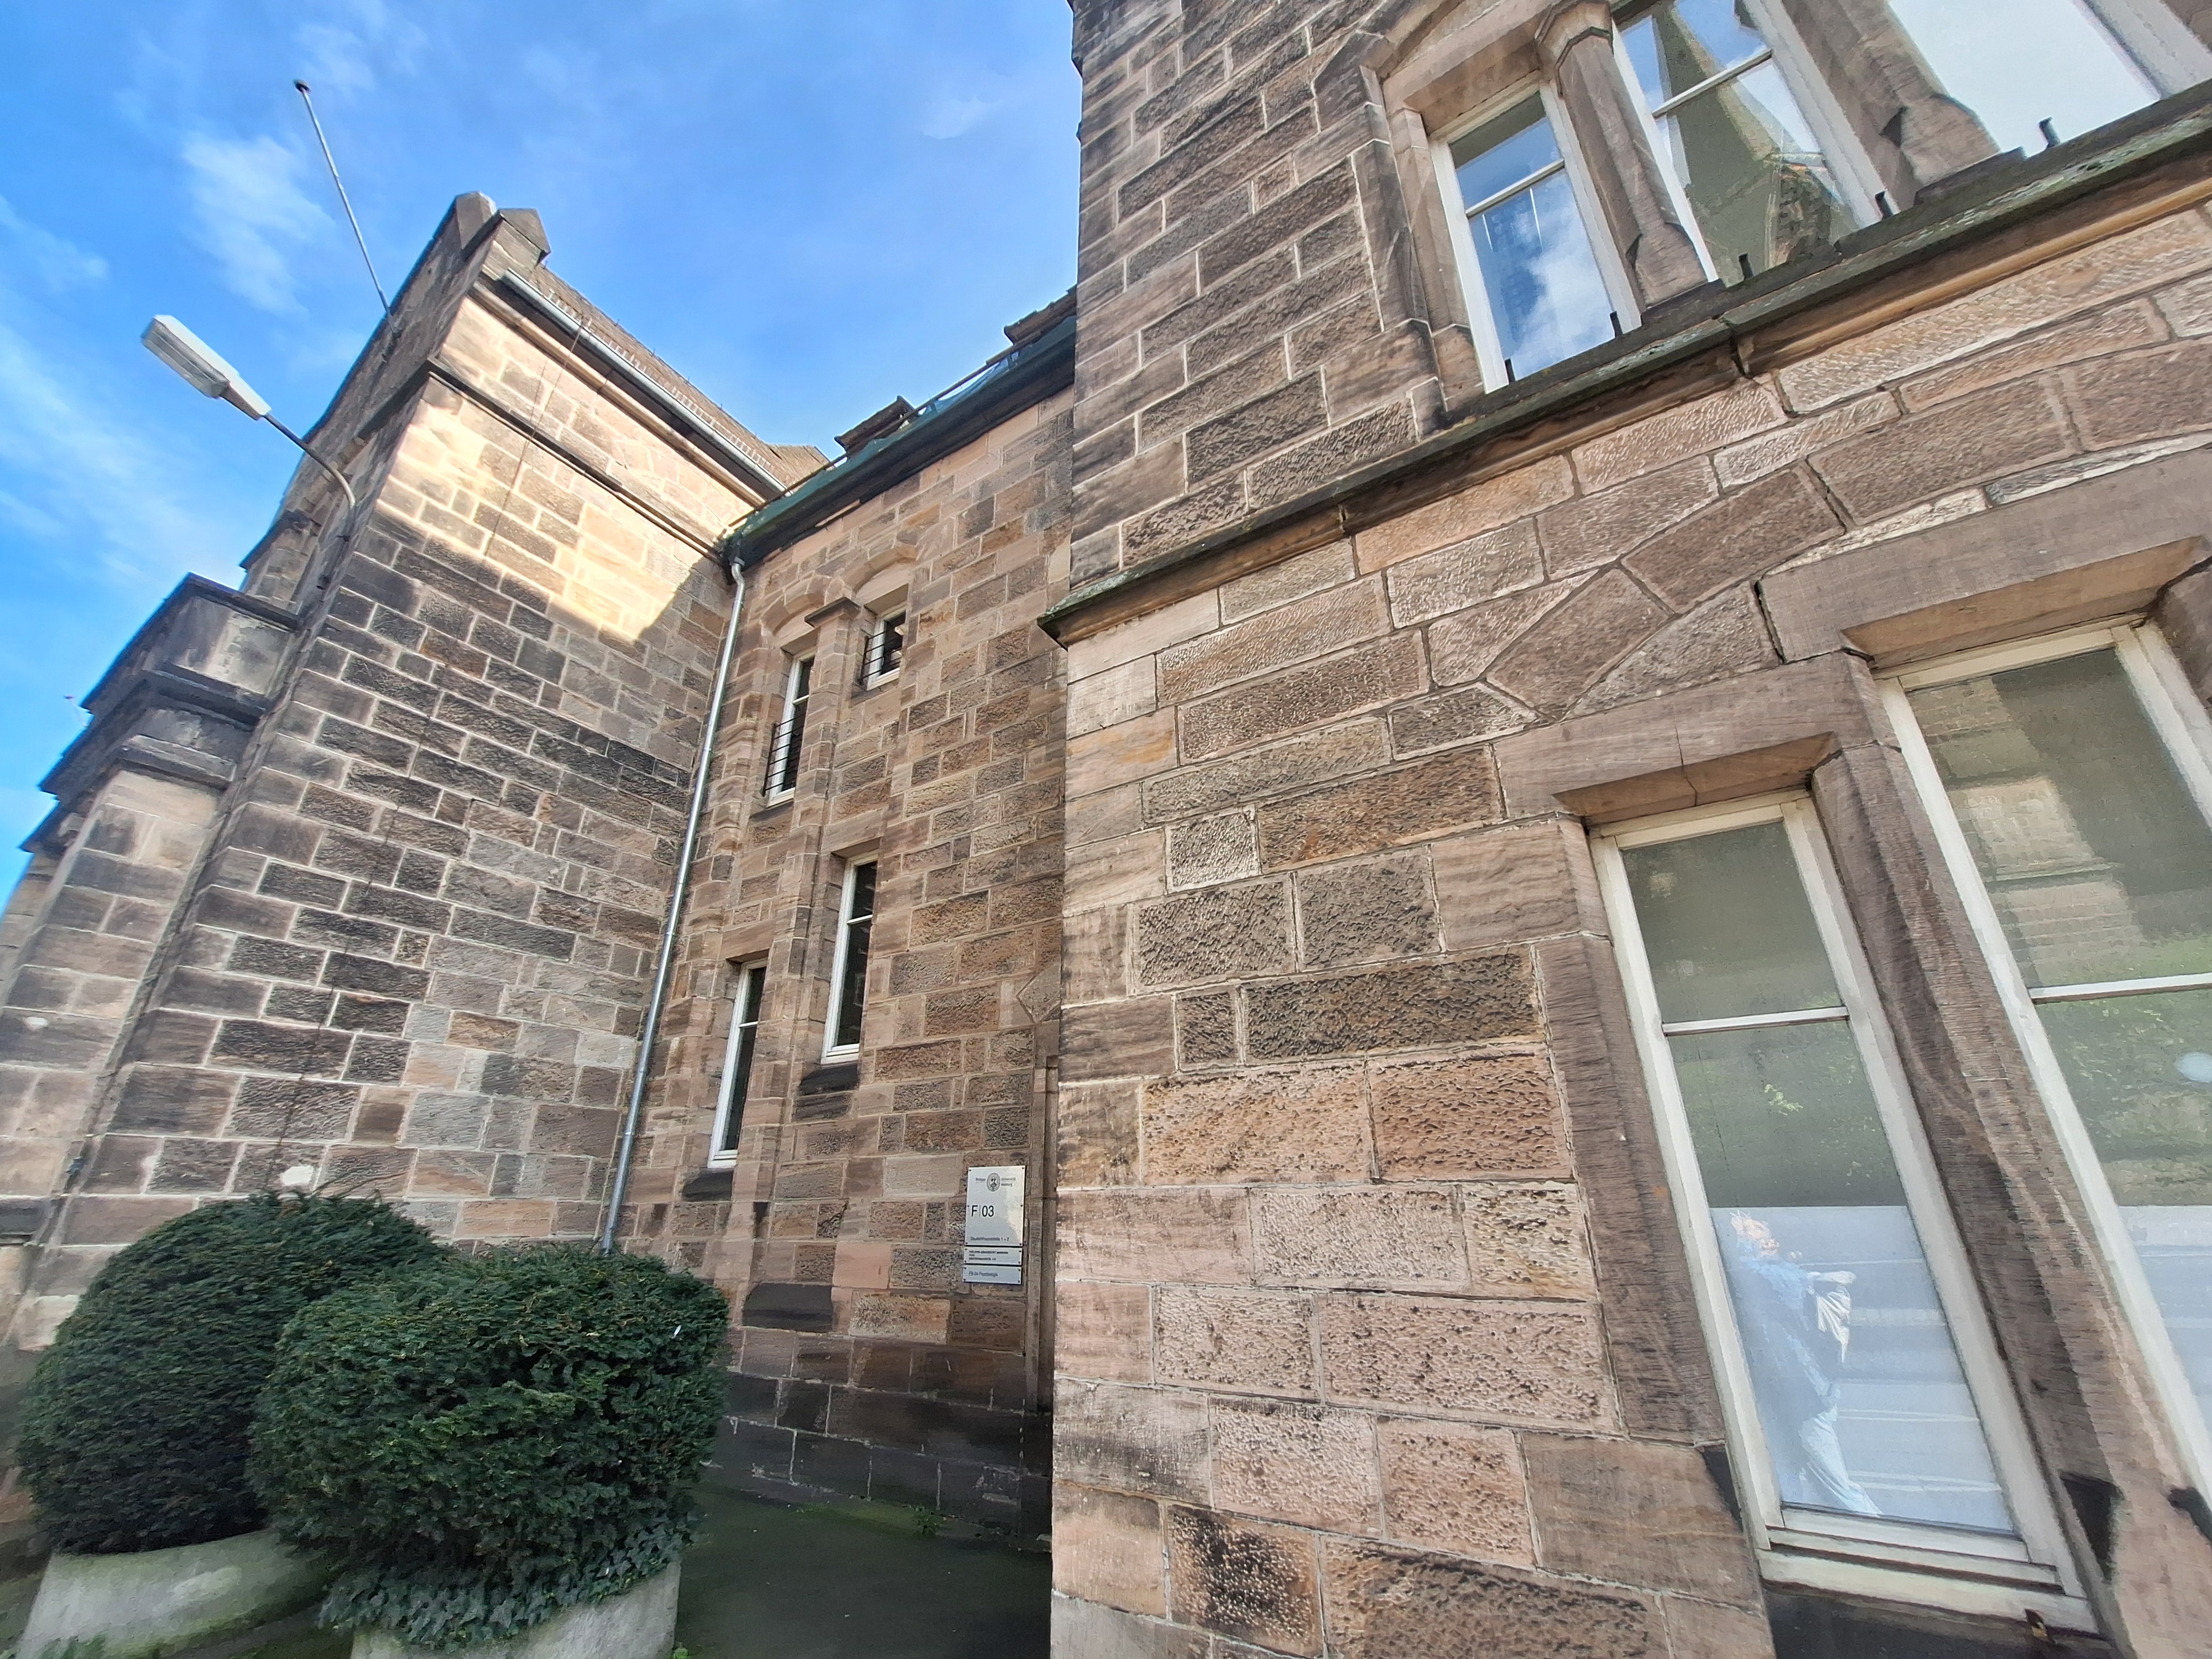
Building: Deutschhausstraße 1